Quintela de Azurara

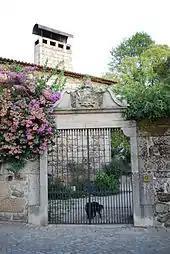
The front gate of the "Casa de Quintela", owned by the president of the local municipality between 1950-1960, nephew of João Carlos de Ataíde e Arriaga Cunha Cabral, relation of former President of Portugal Manuel de Arriaga

The parish's patron saint is John the Baptist (in his form as "São João Batista"), and the community celebrates their annual feast day on 24 June annually.